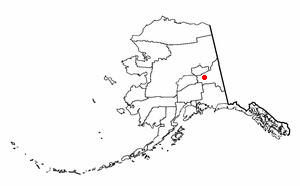
Big Delta est une ville d'Alaska aux États-Unis, appartenant à la Région de recensement de Southeast Fairbanks. Sa population était de 591 habitants en 2010. Elle est située au confluent de la rivière Delta et de la rivière Tanana, et tient son nom du vaste delta formé par ces estuaires.